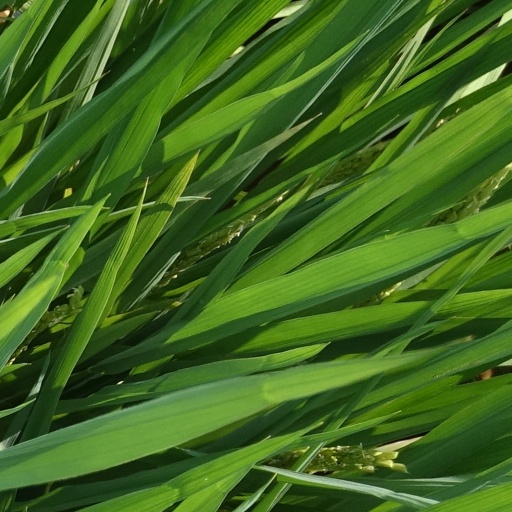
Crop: rice